Threats to sea turtles

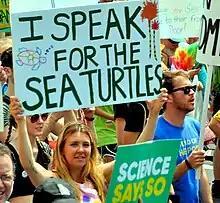
Placard "I speak for the sea turtles", at the People's Climate March (2017)

In many countries sea turtles are captured, killed, and traded for their meat, shells and leather flippers. Eggs are also at risk of poaching for consumption, and are considered a delicacy in certain cultures. Other cultures believe sea turtle eggs to be aphrodisiacs, while others claim that eating them yields longevity. In some islands, parts of the sea turtle are used in ceremonies and are considered sacred. Other times, the carcasses harvested are made into jewelry, instruments, souvenirs, sunglasses, or wall decorations, especially hawksbill sea turtles, which are desired for the striking details of the shell.